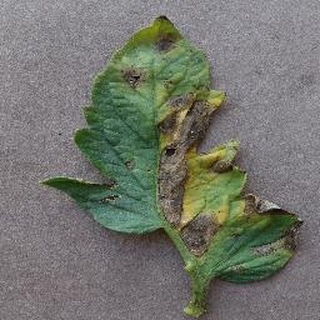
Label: tomato_early_blight